Merrymeeting Bay

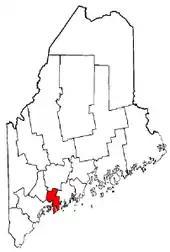
Sagadahoc County within the State of Maine, location of a majority of Merrymeeting Bay.

Six rivers flow into the bay, the two largest being the Kennebec River and the Androscoggin River. The four smaller rivers are the Cathance, Eastern, Abagadasset, and Muddy rivers. The bay receives water from nearly 40% of Maine's land area as well as from part of New Hampshire. The watershed is just under .